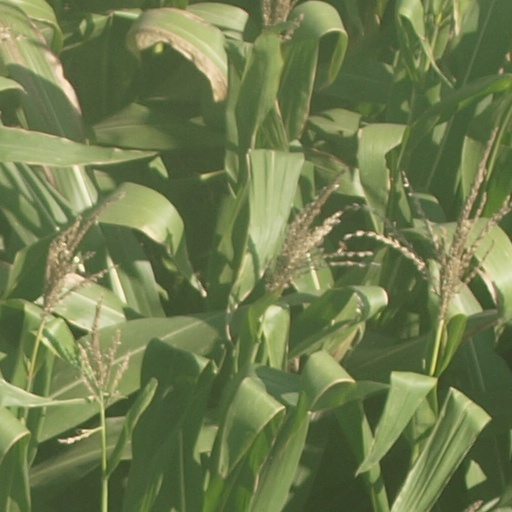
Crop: maize; corn